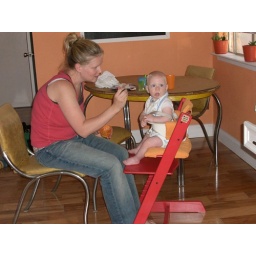
eating in my red high chair